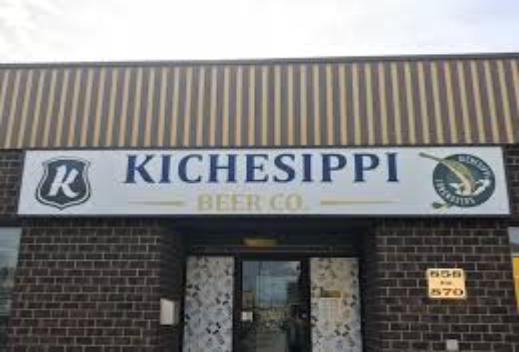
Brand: kichesippi-1
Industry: Food